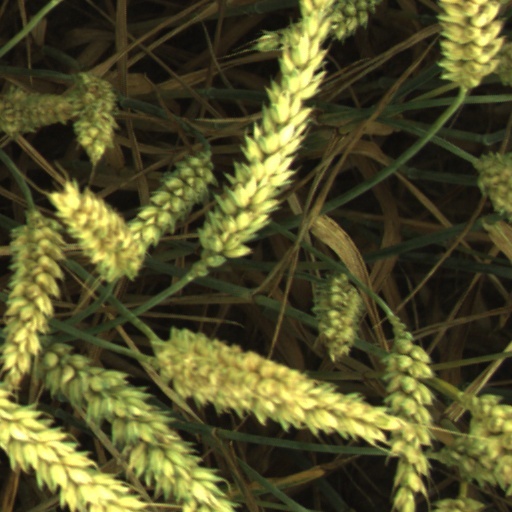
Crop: wheat